Answer in natural language. Considering the relative positions, where is wooden dining table (highlighted by a red box) with respect to Book (highlighted by a green box)? Choose between the following options: left or right
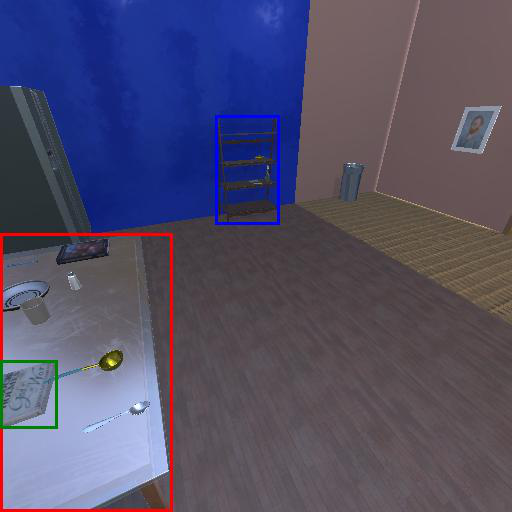
<answer>left</answer>